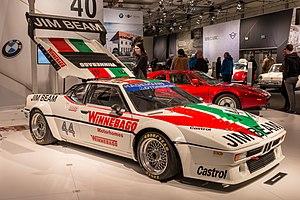
La BMW M1 ou BMW E26 est une voiture de sport GT du constructeur automobile allemand BMW-BMW M. Produite de 1978 à 1981, elle est, de par son palmarès en compétition, malgré son échec commercial, une des voitures de sport les plus mythiques de son temps.